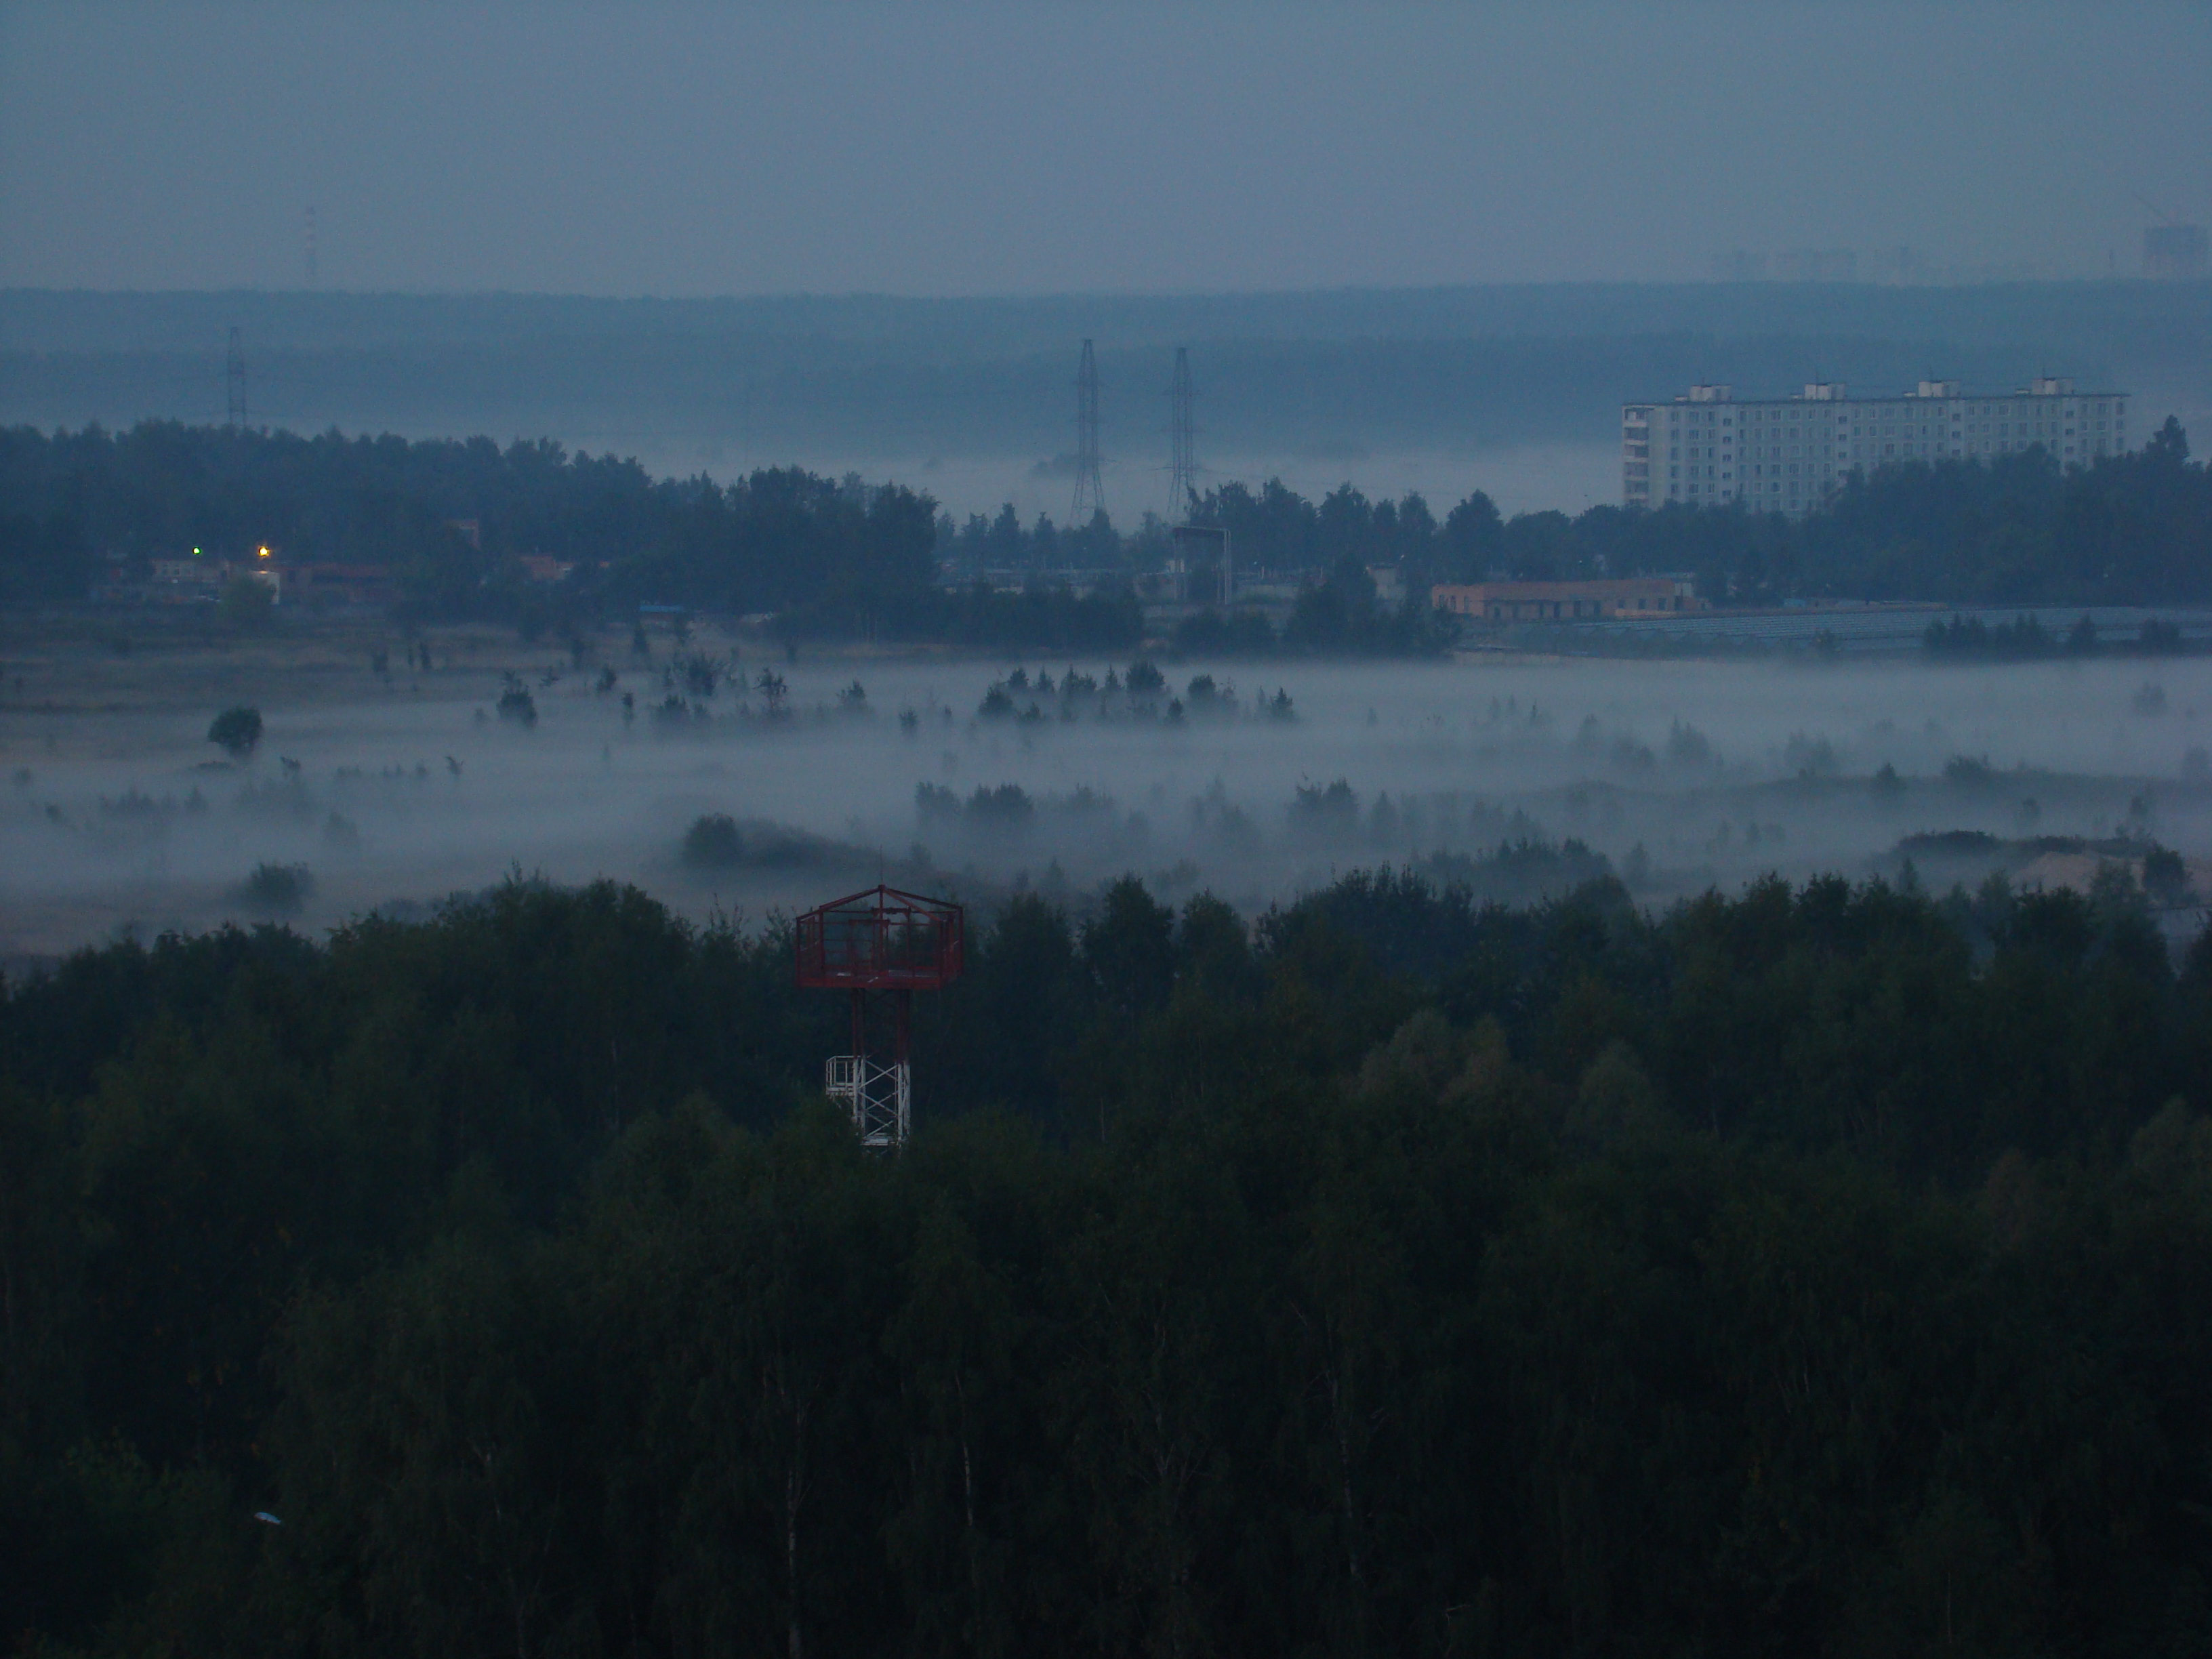
horizon, fog, mist, skyline, morning, dawn, city, river, cityscape, dusk, evening, weather, haze, sony, moscow, russia, cityscapes, dsch9, atmospheric phenomenon, atmosphere of earth